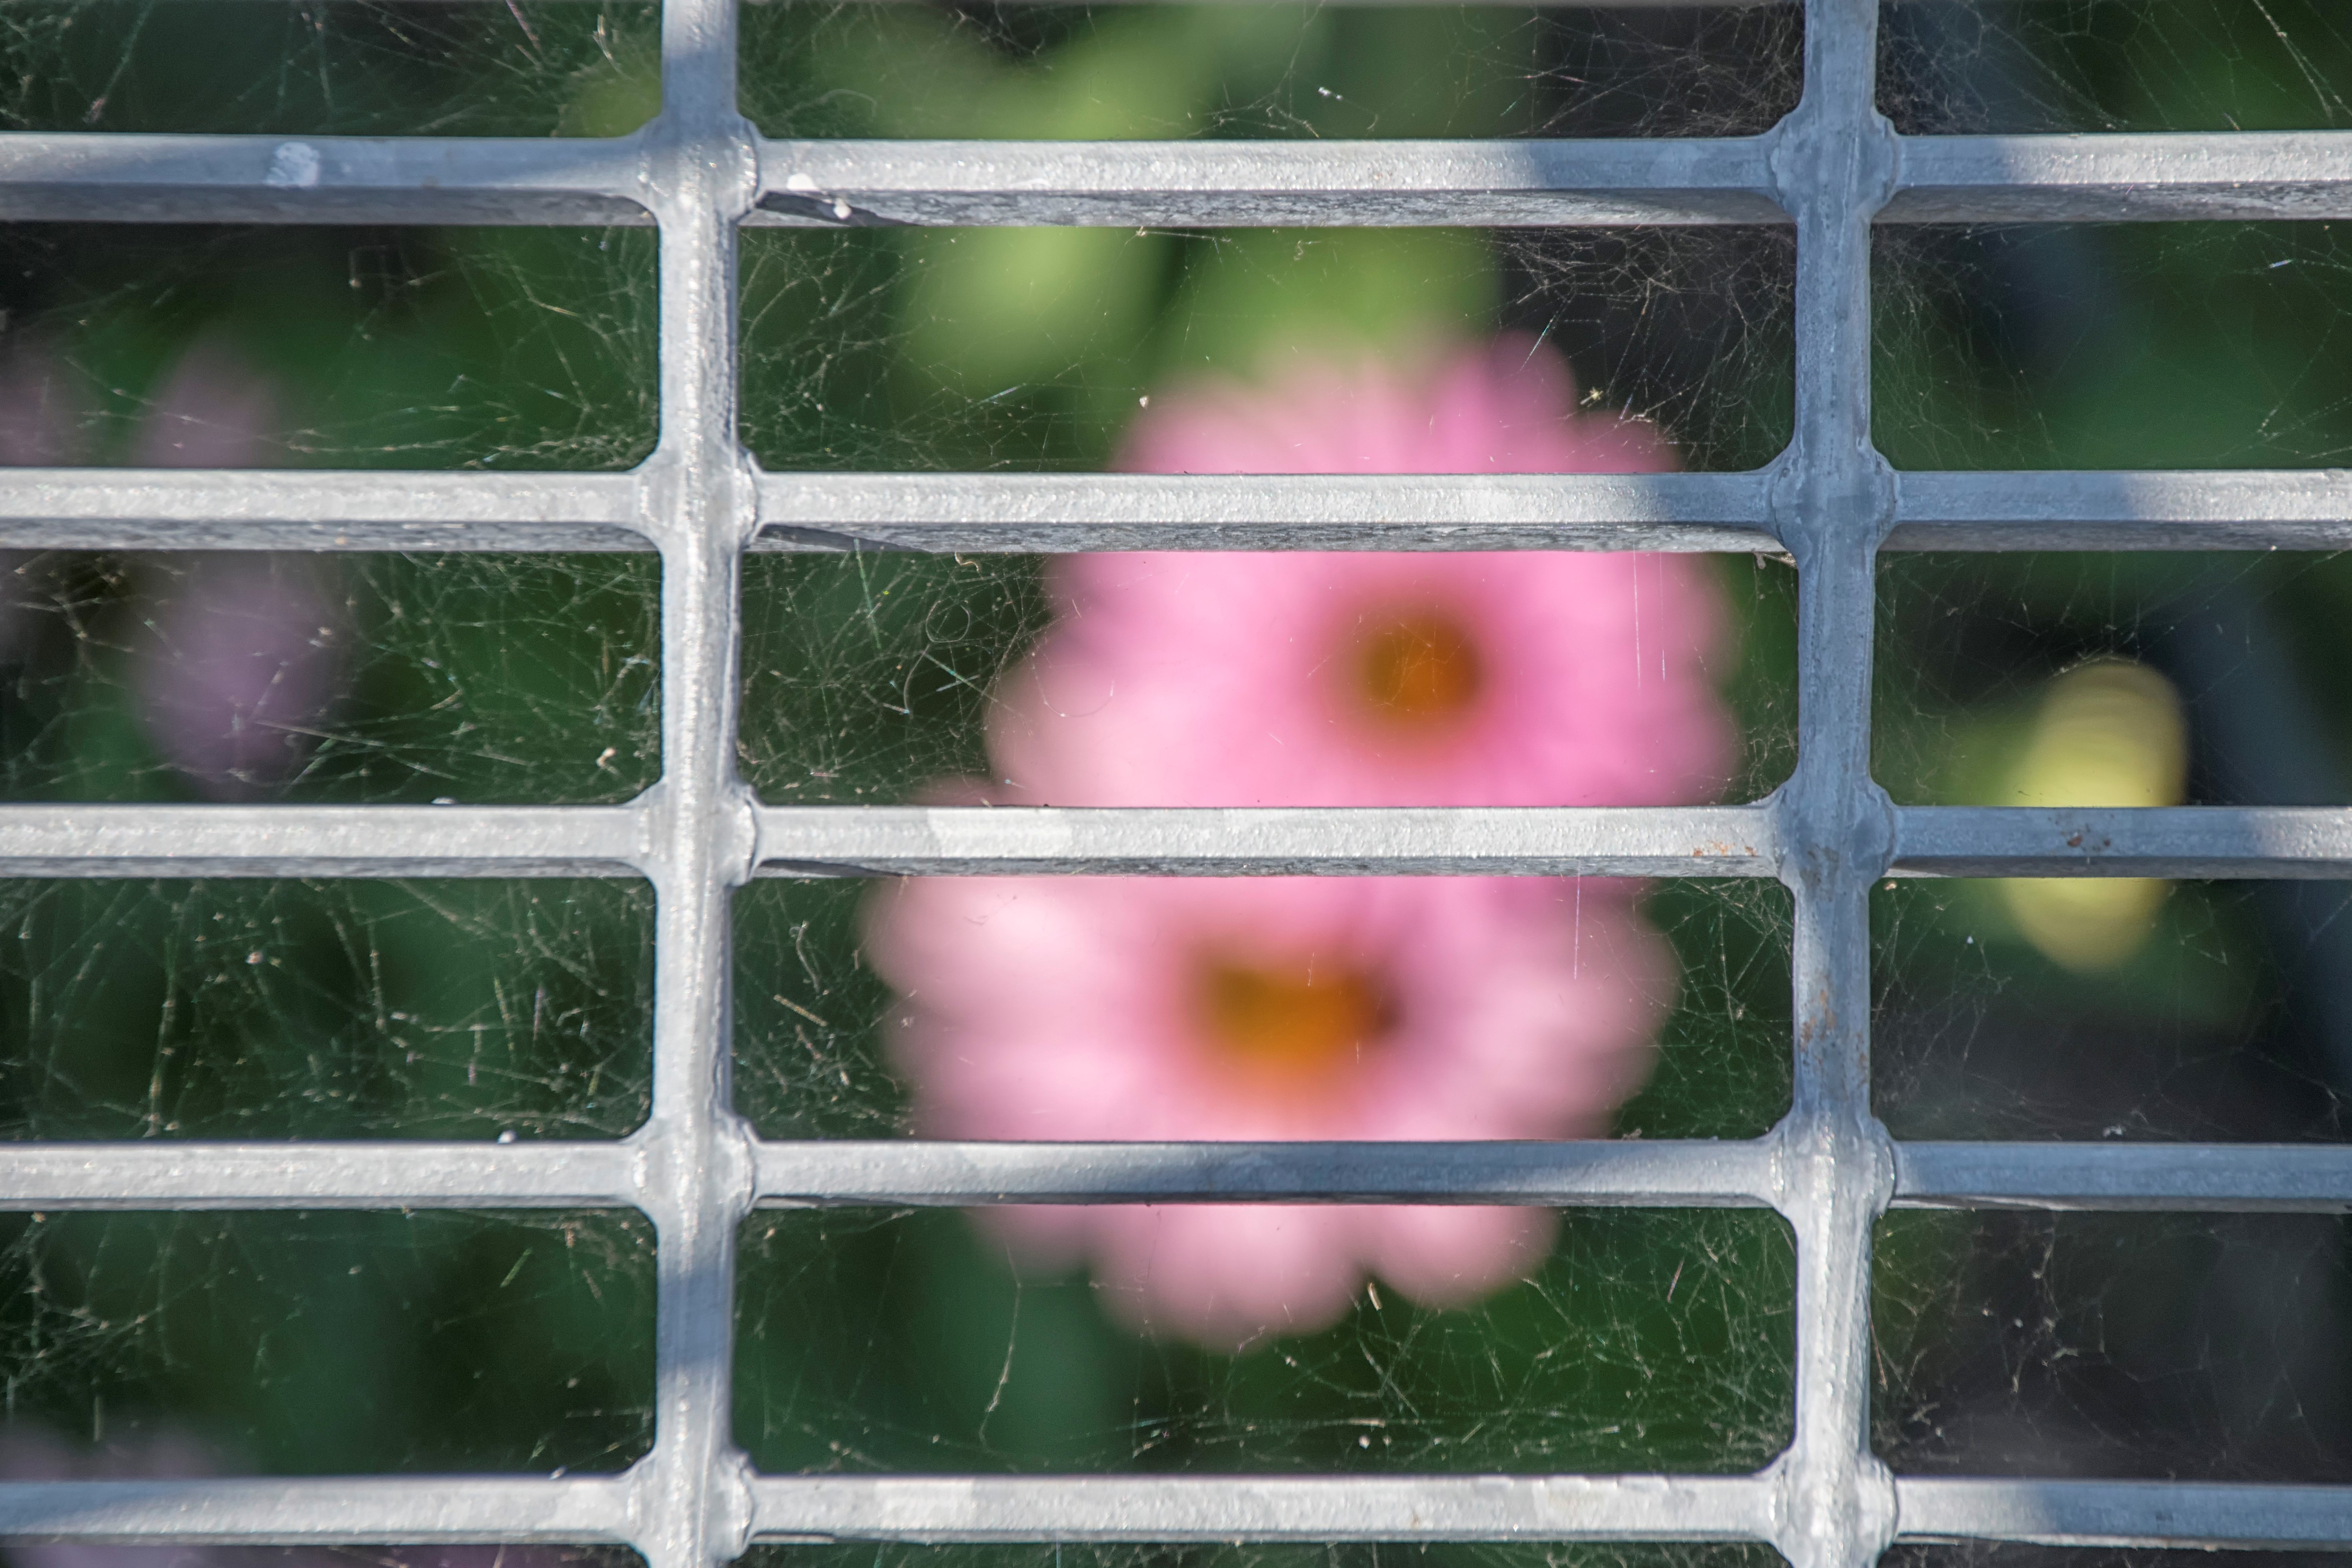
flower, window, glass, wall, line, green, color, canada, fleur, quebec, shape, sherbrooke, window covering